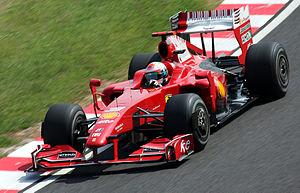
La Ferrari F60 est la monoplace de Formule 1 engagée par la Scuderia Ferrari dans le Championnat du monde de Formule 1 2009.